STS-52

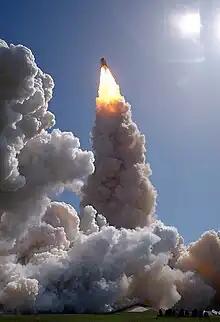
Liftoff

Primary mission objectives were deployment of the Laser Geodynamics Satellite 2 (LAGEOS-2) and operation of the U.S. Microgravity Payload-1 (USMP-1). LAGEOS 2, a joint effort between NASA and the Italian Space Agency (ASI), was deployed on day 2 and boosted into an initial elliptical orbit by ASI's Italian Research Interim Stage (IRIS). The spacecraft's apogee kick motor later circularized LAGEOS 2 orbit at its operational altitude of . The USMP-1, activated on day one, included three experiments mounted on two connected Mission Peculiar Equipment Support Structures (MPESS) mounted in the orbiter's cargo bay. USMP-1 experiments were: Lambda Point Experiment; Matériel pour l'Étude des Phénomènes Intéressant la Solidification sur eT en Orbite (MEPHISTO), sponsored by the French agency Centre National d'Études Spatiales (CNES); and Space Acceleration Measurement System (SAMS).